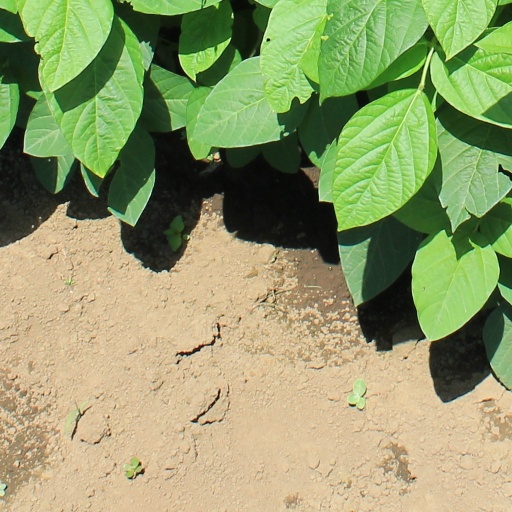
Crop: soybean